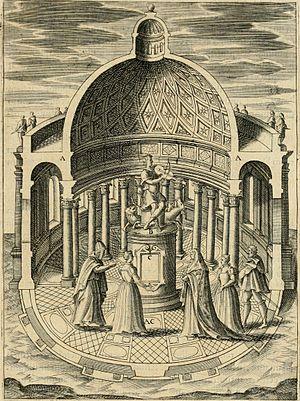
Barthélémy Del Bene ou Delbene ou encore d'Elbène est un écrivain français d'origine toscane.